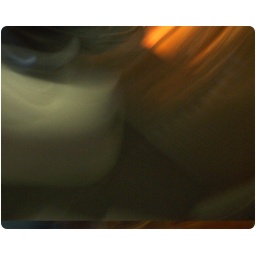
Swung from a strap in front of a computer monitor